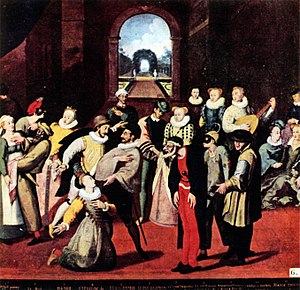
Commedia dell'arte
En af de ældste afbildninger af commedia dell´arte: Forestilling for et adeligt publikum i Frankrig, 1570/71.
Commedia dell'arte, har rødder tilbage til atellansk farce, opkaldt efter Atella ved Napoli og populær i Romerriget fra omkring 200 f.Kr. Det var plump lavkomik, opført som maskespil med faste scener, intriger og karakterer.